List of awards and nominations received by Jorge Drexler

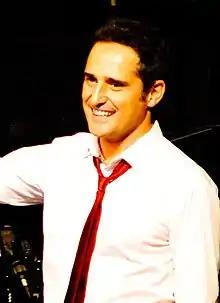
Drexler performing in Santiago, Chile on September 25, 2010.

Jorge Drexler is a Uruguayan singer-songwriter who has received awards and nominations for his contributions to the music industry. Drexler released his first album in 1992, "La Luz Que Sabe Robar", and following an invitation from Spanish singer-songwriter Joaquín Sabina, he relocated from Uruguay to Spain, where he signed an international recording contract. In 2005, he received Uruguay's first Academy Award, taking Best Original Song for "Al Otro Lado del Río", written for the film "The Motorcycle Diaries"; the track also received Latin Grammy and World Soundtrack Awards nominations. Drexler has been nominated four times at the Grammy Awards, for the albums "Eco" (2004), "12 Segundos de Oscuridad" (2006), "Cara B" (2008), "Bailar en la Cueva" (2014), and "Salvavidas de Hielo" (2018); for "Bailar en la Tierra", he won the award for Best Singer-Songwriter Album at the 15th Latin Grammy Awards. At the same ceremony, the singer earned a Latin Grammy for Record of the Year for his song "Universos Paralelos", performed with Chilean artist Ana Tijoux. In 2022, Drexler won six Latin Grammy Awards, including his first for Song of the Year for "Tocarte", his collaboration with C. Tangana.